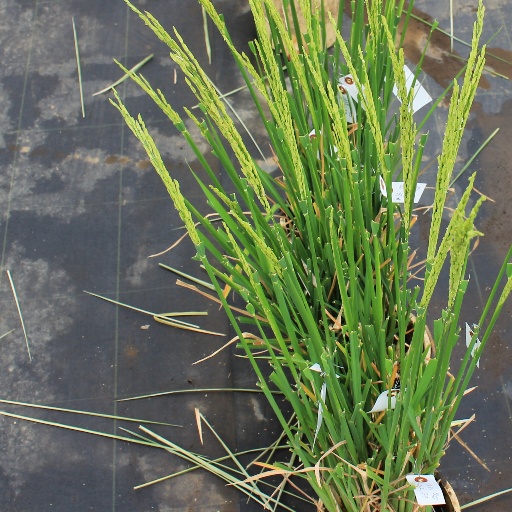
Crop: rice